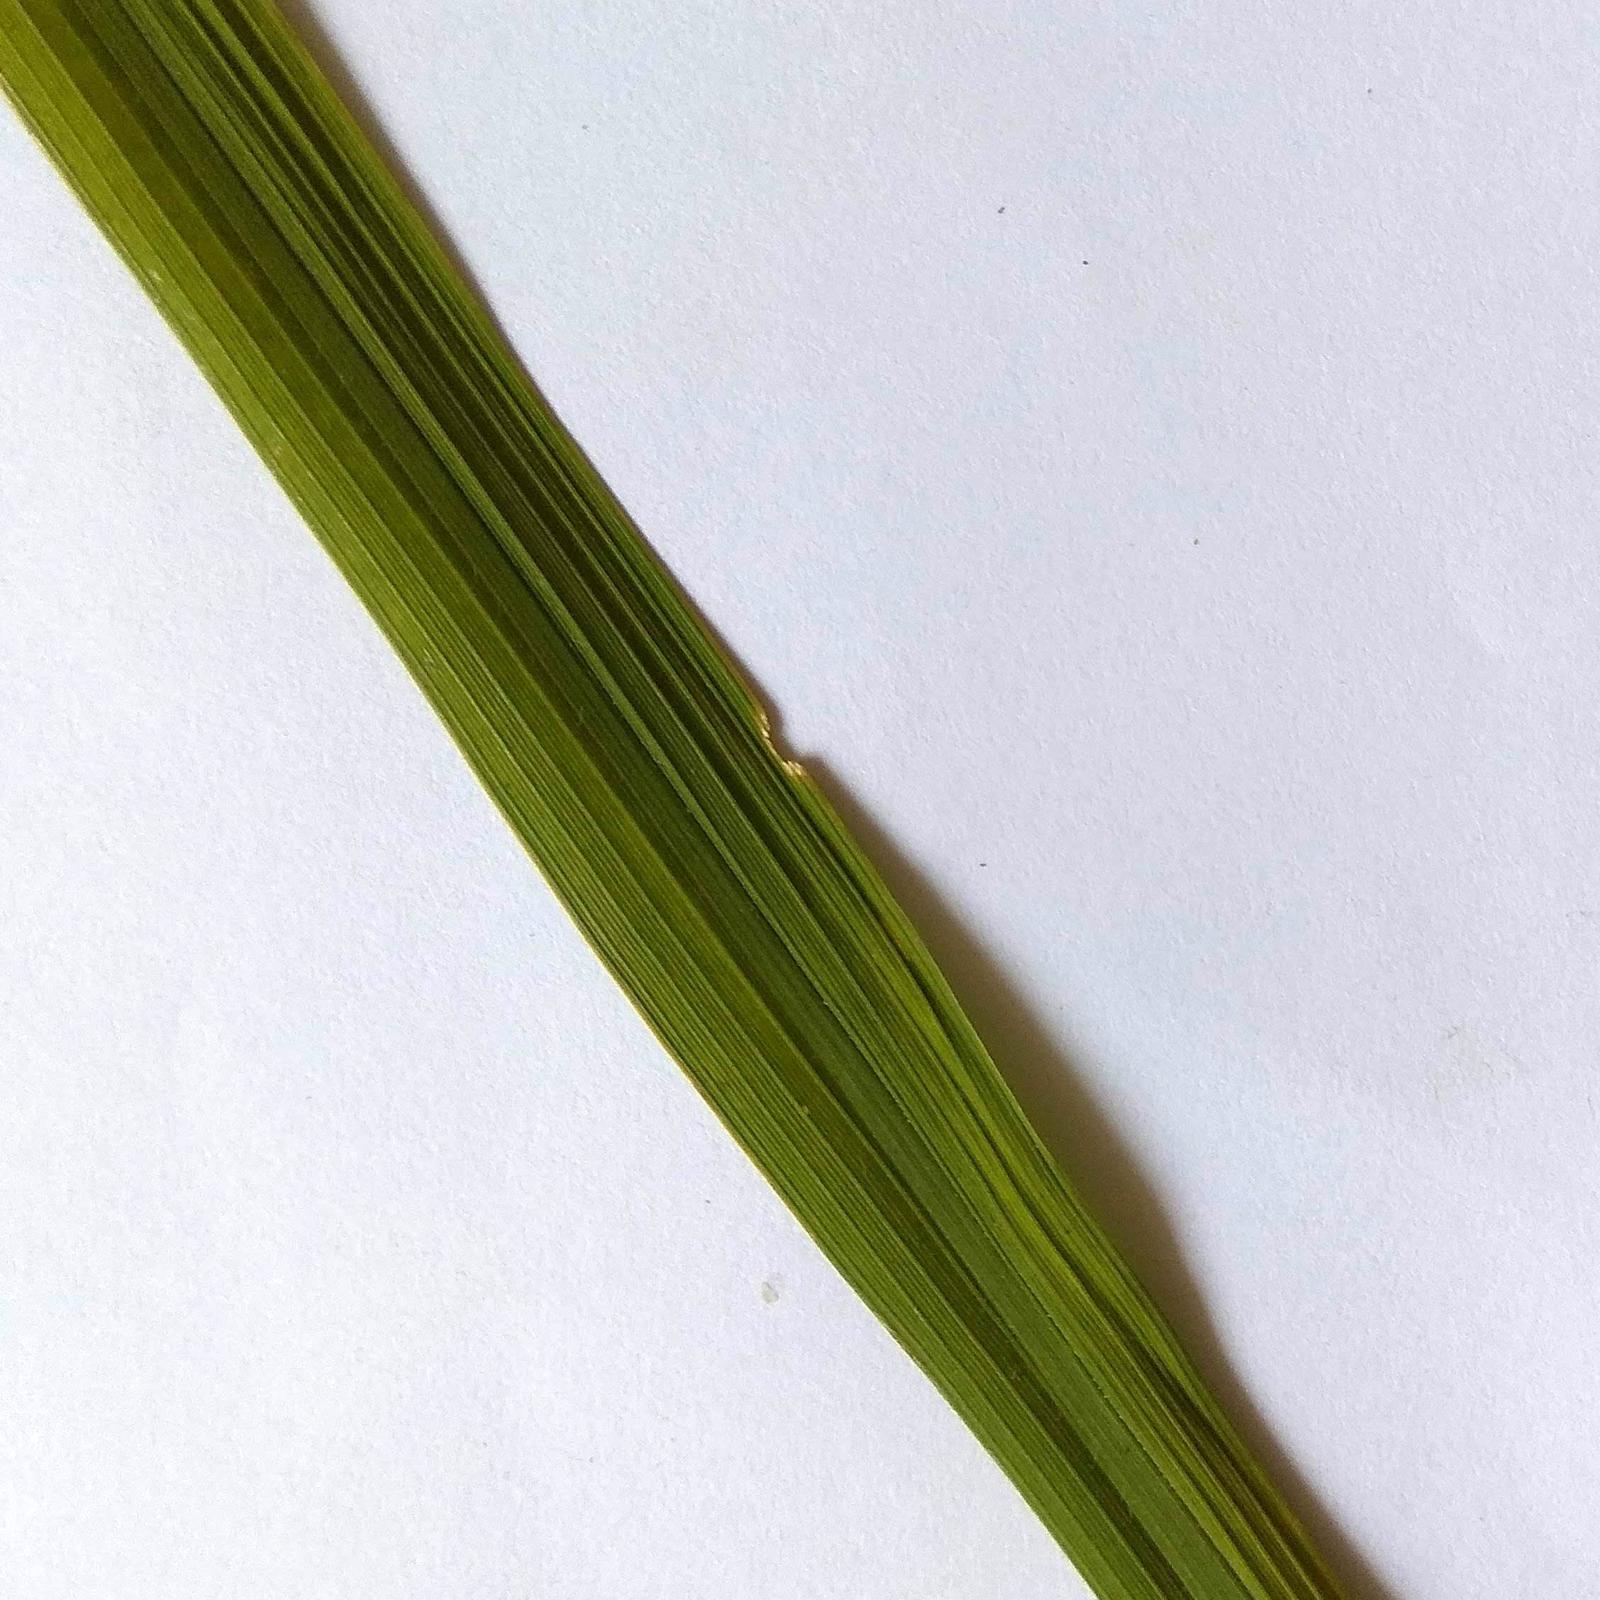
Nhãn: Healthy